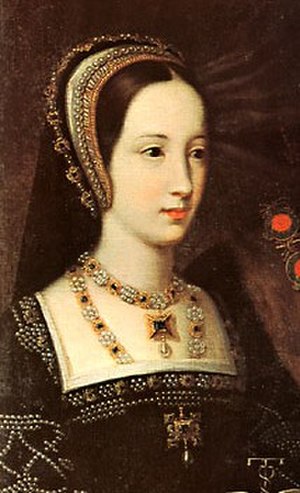
Frankrigs dronninger / Huset Capet / Huset of Valois-Orléans
Dette er en liste over de kvinder, der har været dronninger eller kejserinder i det franske monarki. Alle Frankrigs monarker var mandlige, selvom nogle kvinder har styret Frankrig som regenter.